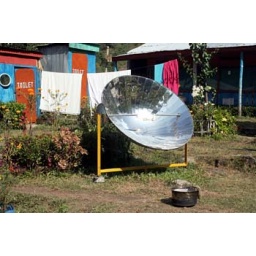
Parabolic Water Heater - boils the water in the pot (see on the ground) when placed in the frame at the focus of the dish.